Lie algebra extension

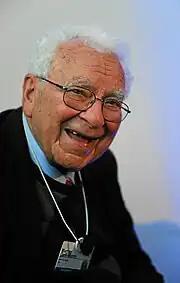
Murray Gell-Mann, 1969 Nobel Laureate in physics, initiated the field of current algebra in the 1960s. It exploits known local symmetries even without knowledge of the underlying dynamics to extract predictions, e.g. the Adler–Weisberger sum rule.

As an application of a central extension of polynomial loop algebra, a current algebra of a quantum field theory is considered (background). Suppose one has a current algebra, with the interesting commutator being